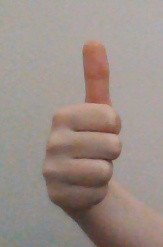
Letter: aleff